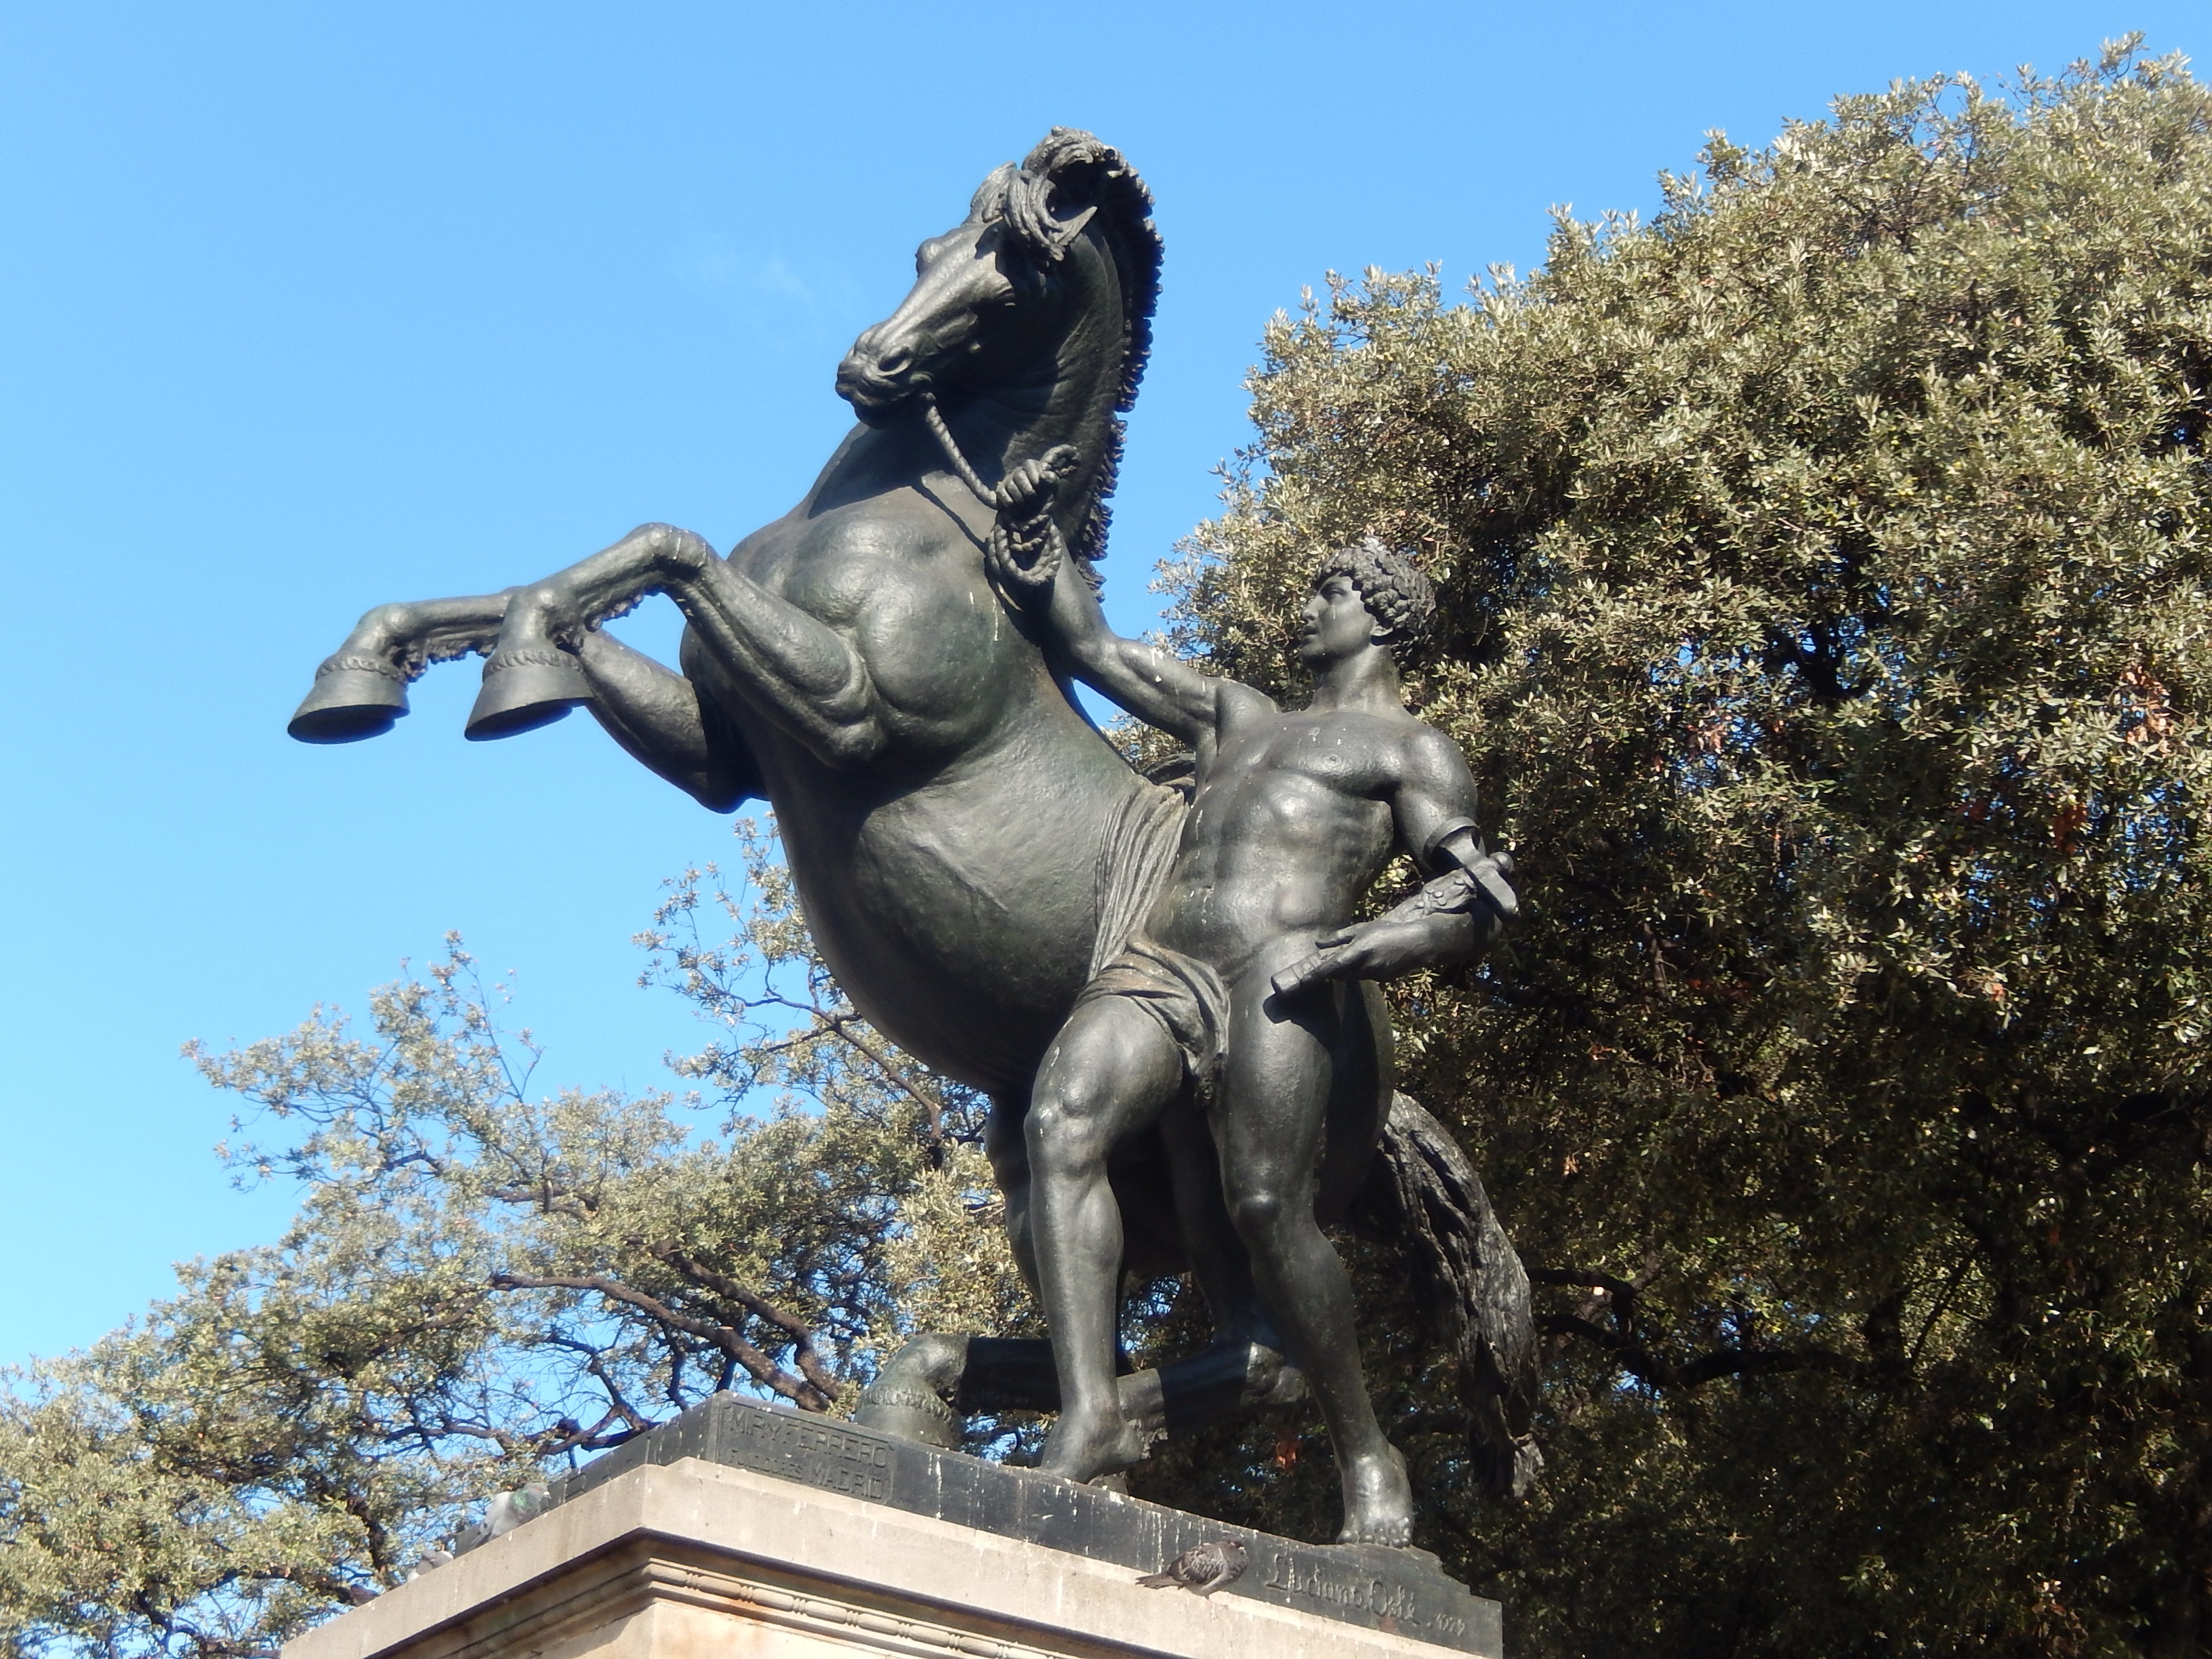
monument, statue, barcelona, sculpture, art, wisdom, the man with the horse, pla a de catalunya, miguel osle